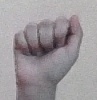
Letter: saad